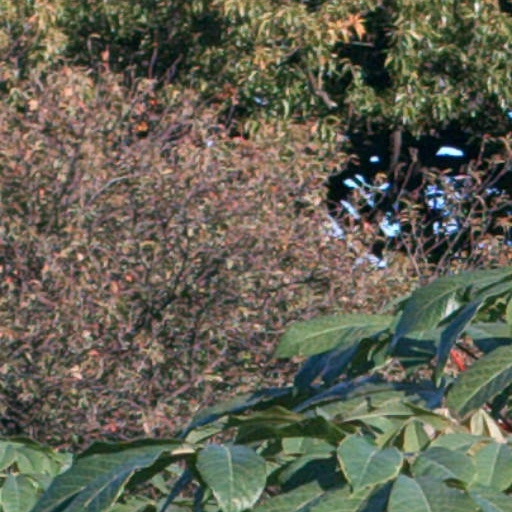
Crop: cassava